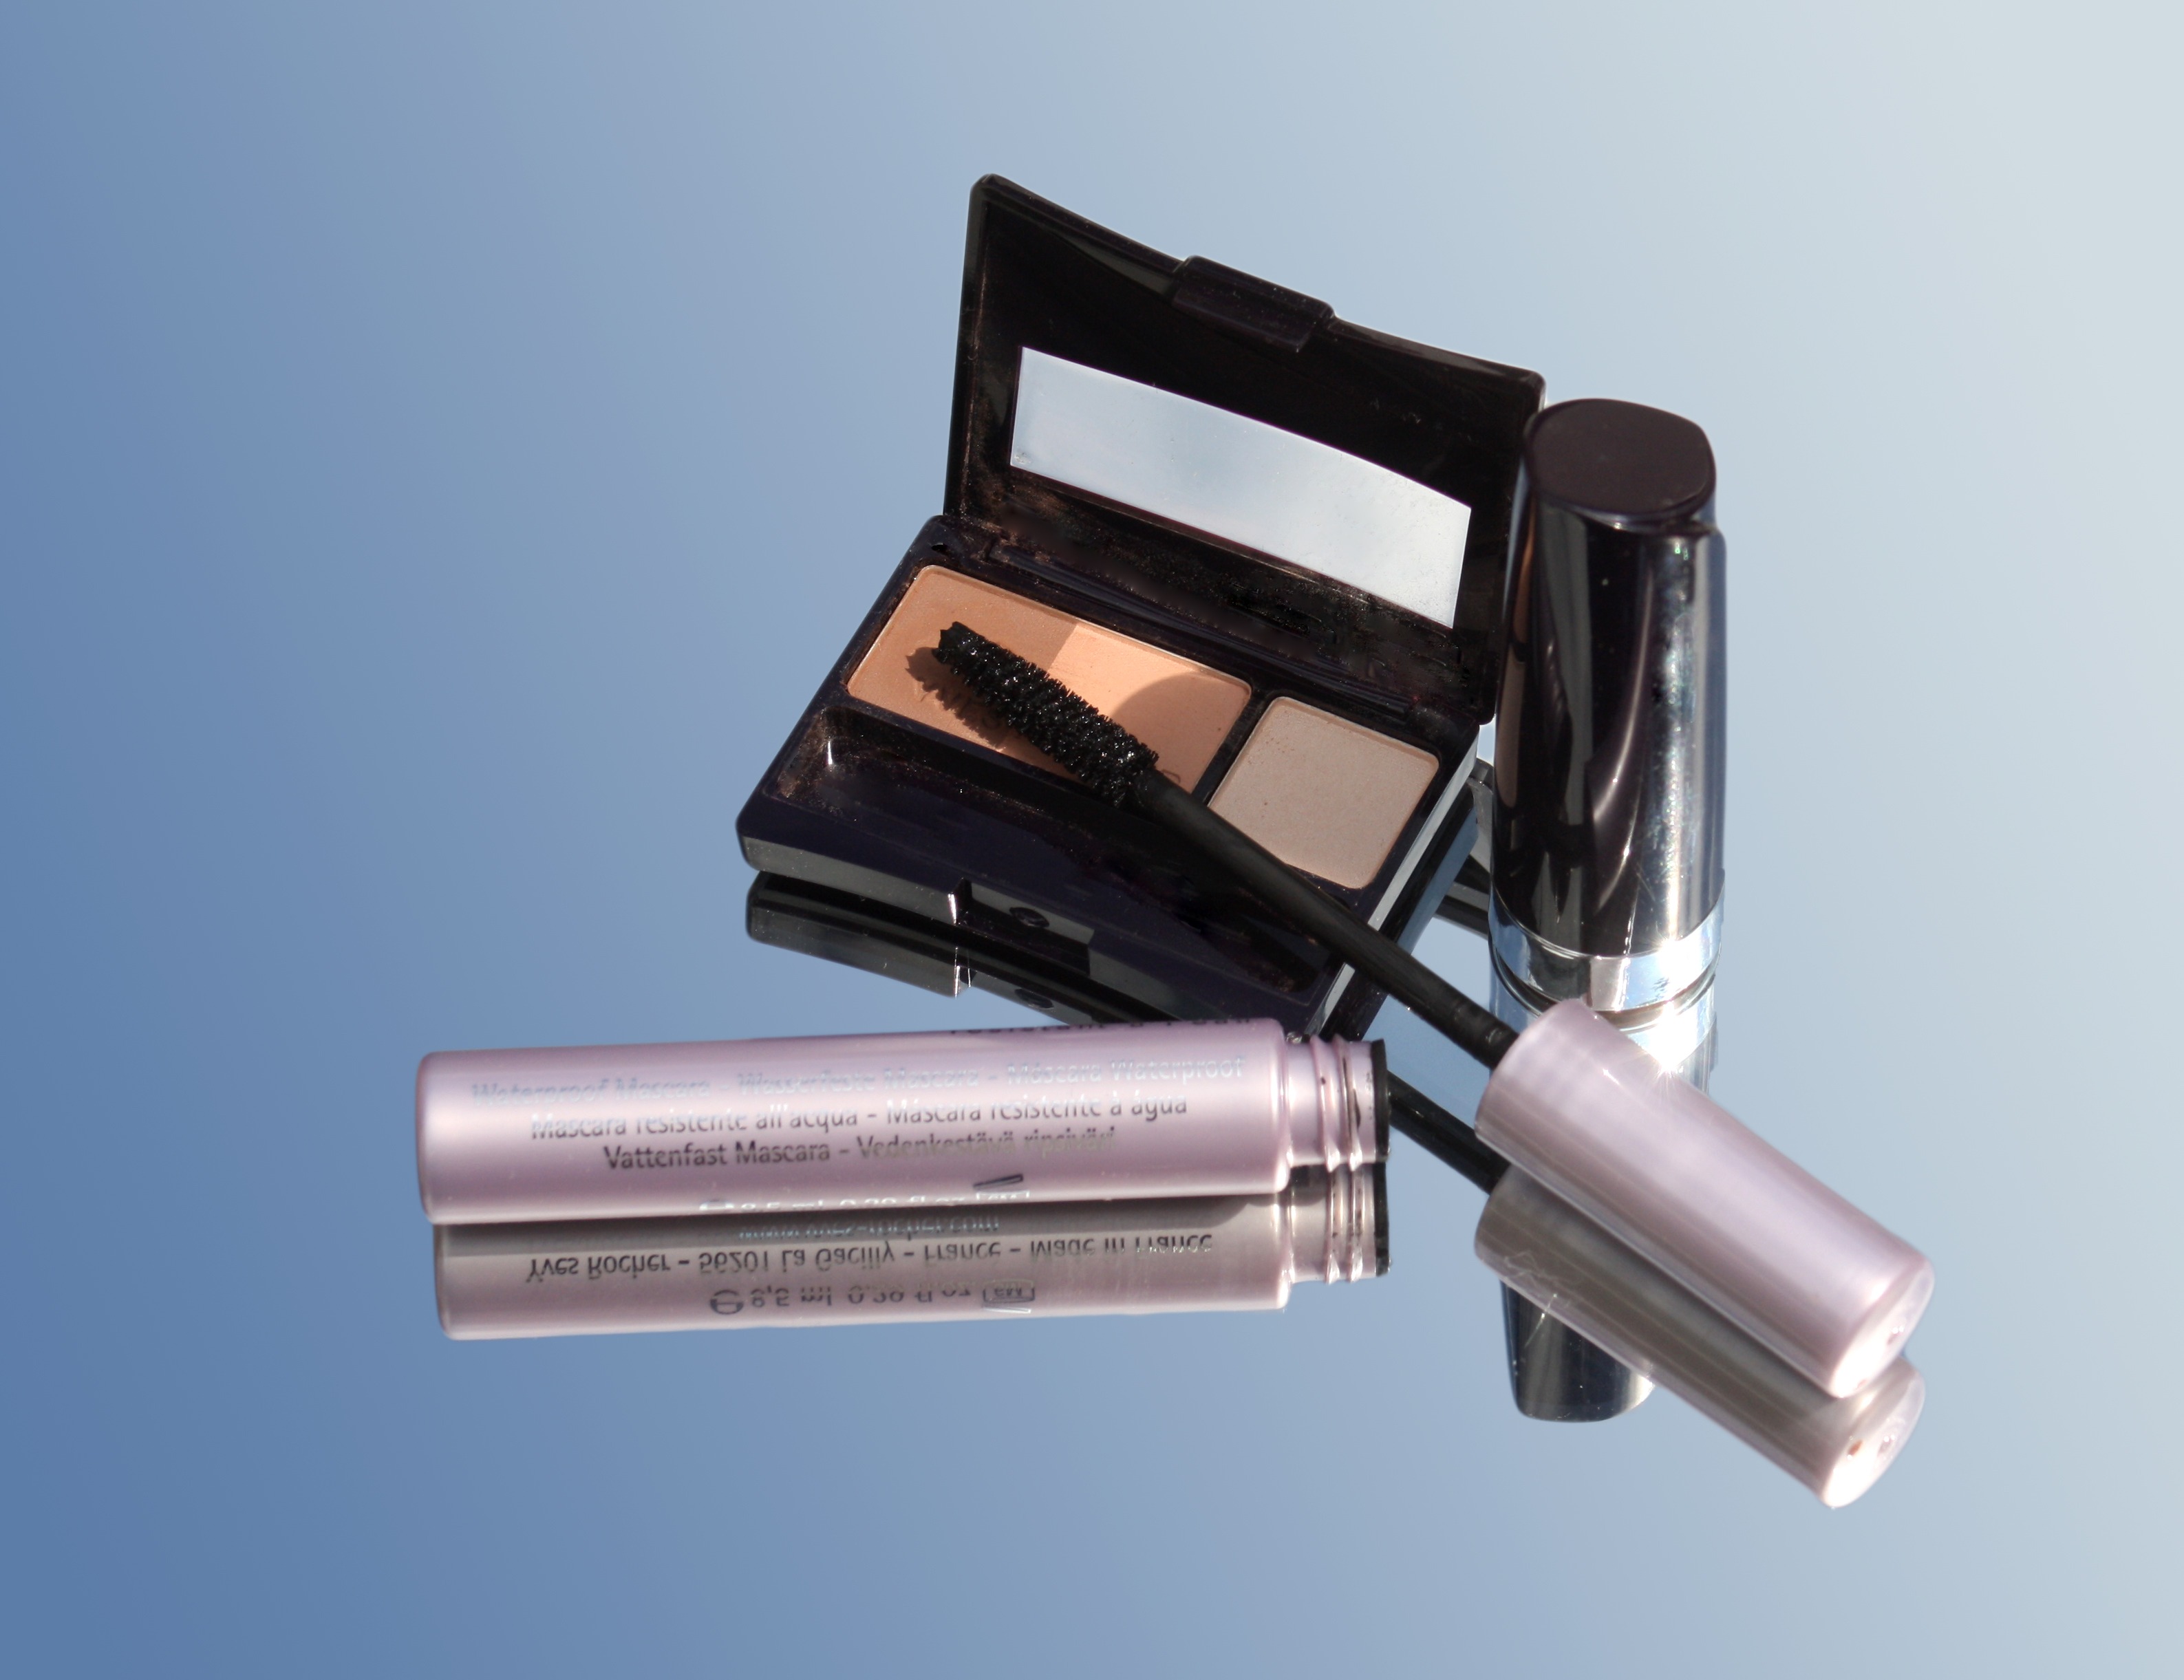
evening, decoration, blue, make up, human body, product, eye, beauty, organ, mascara, cosmetics, going out, makeup set